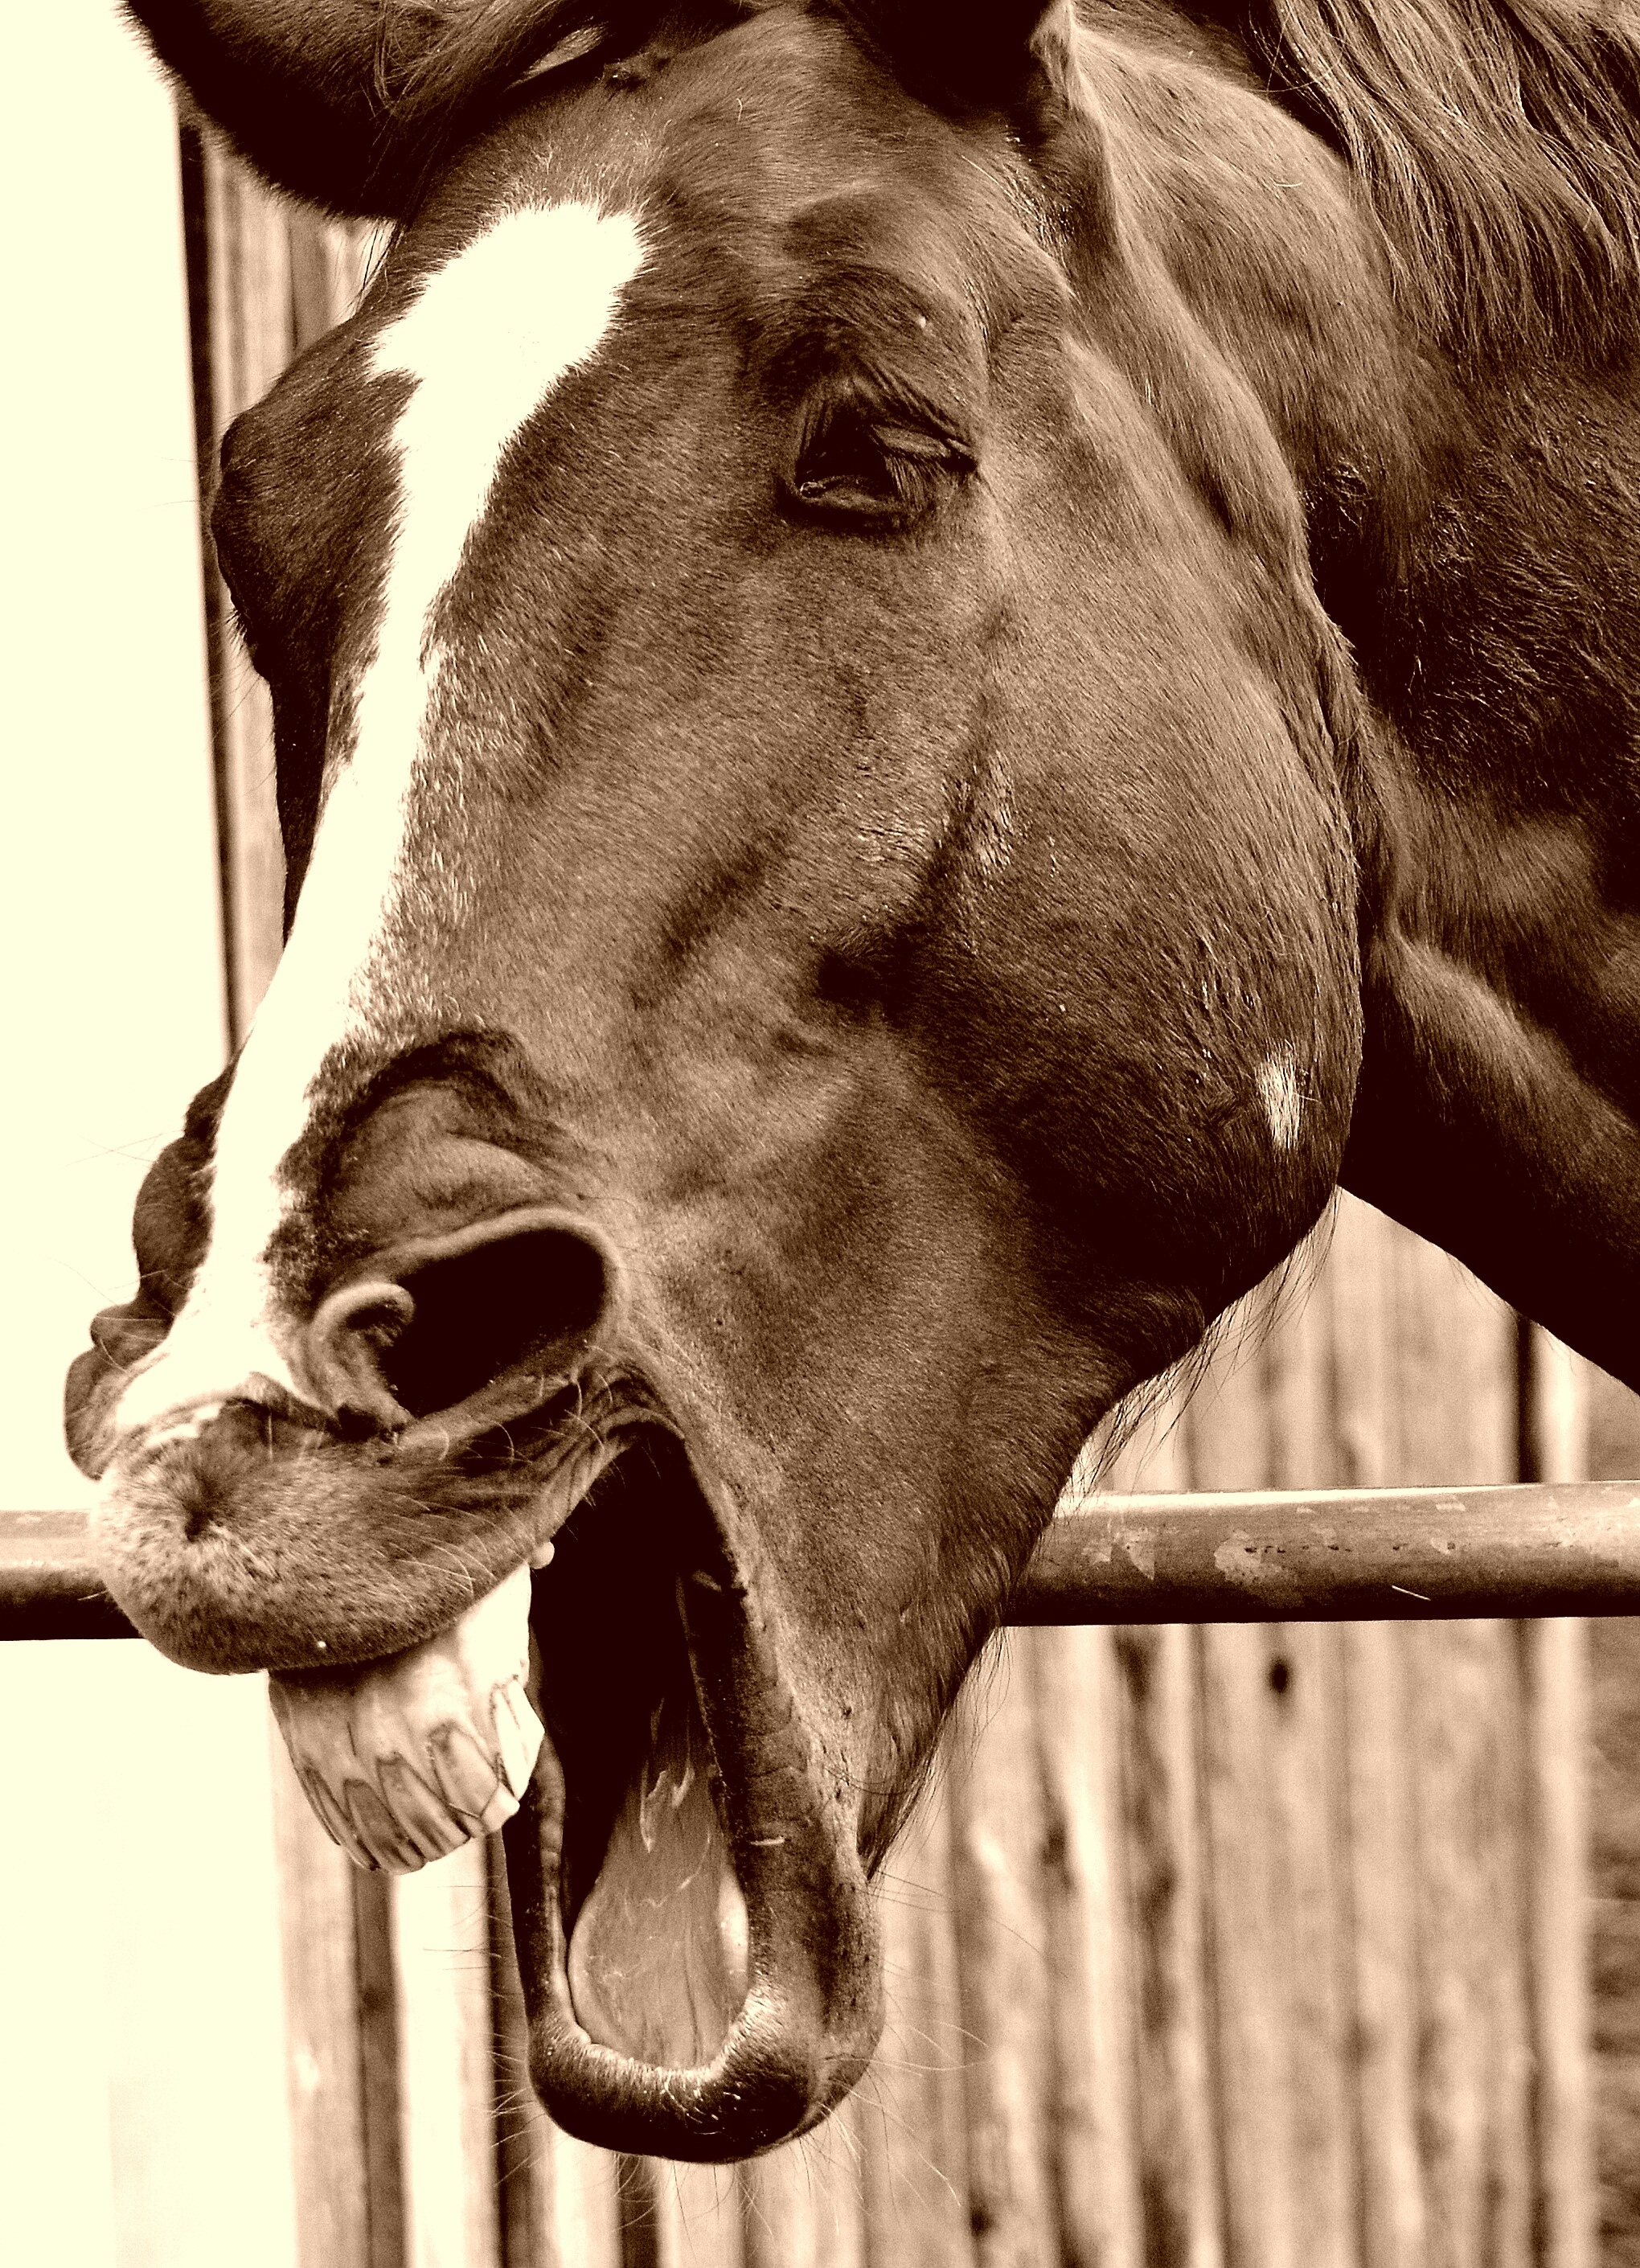
black and white, photography, sweet, animal, cute, horse, brown, mammal, stallion, mane, monochrome, laugh, close up, bridle, head, funny, humor, horse head, pack animal, monochrome photography, cattle like mammal, horse like mammal